Club Deportivo Alfredo Salinas

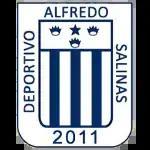

Club Deportivo Alfredo Salinas is a Peruvian football club from the Espinar District, Espinar Province, in Department of Cusco, Peru. It currently plays in the Peruvian Segunda División.